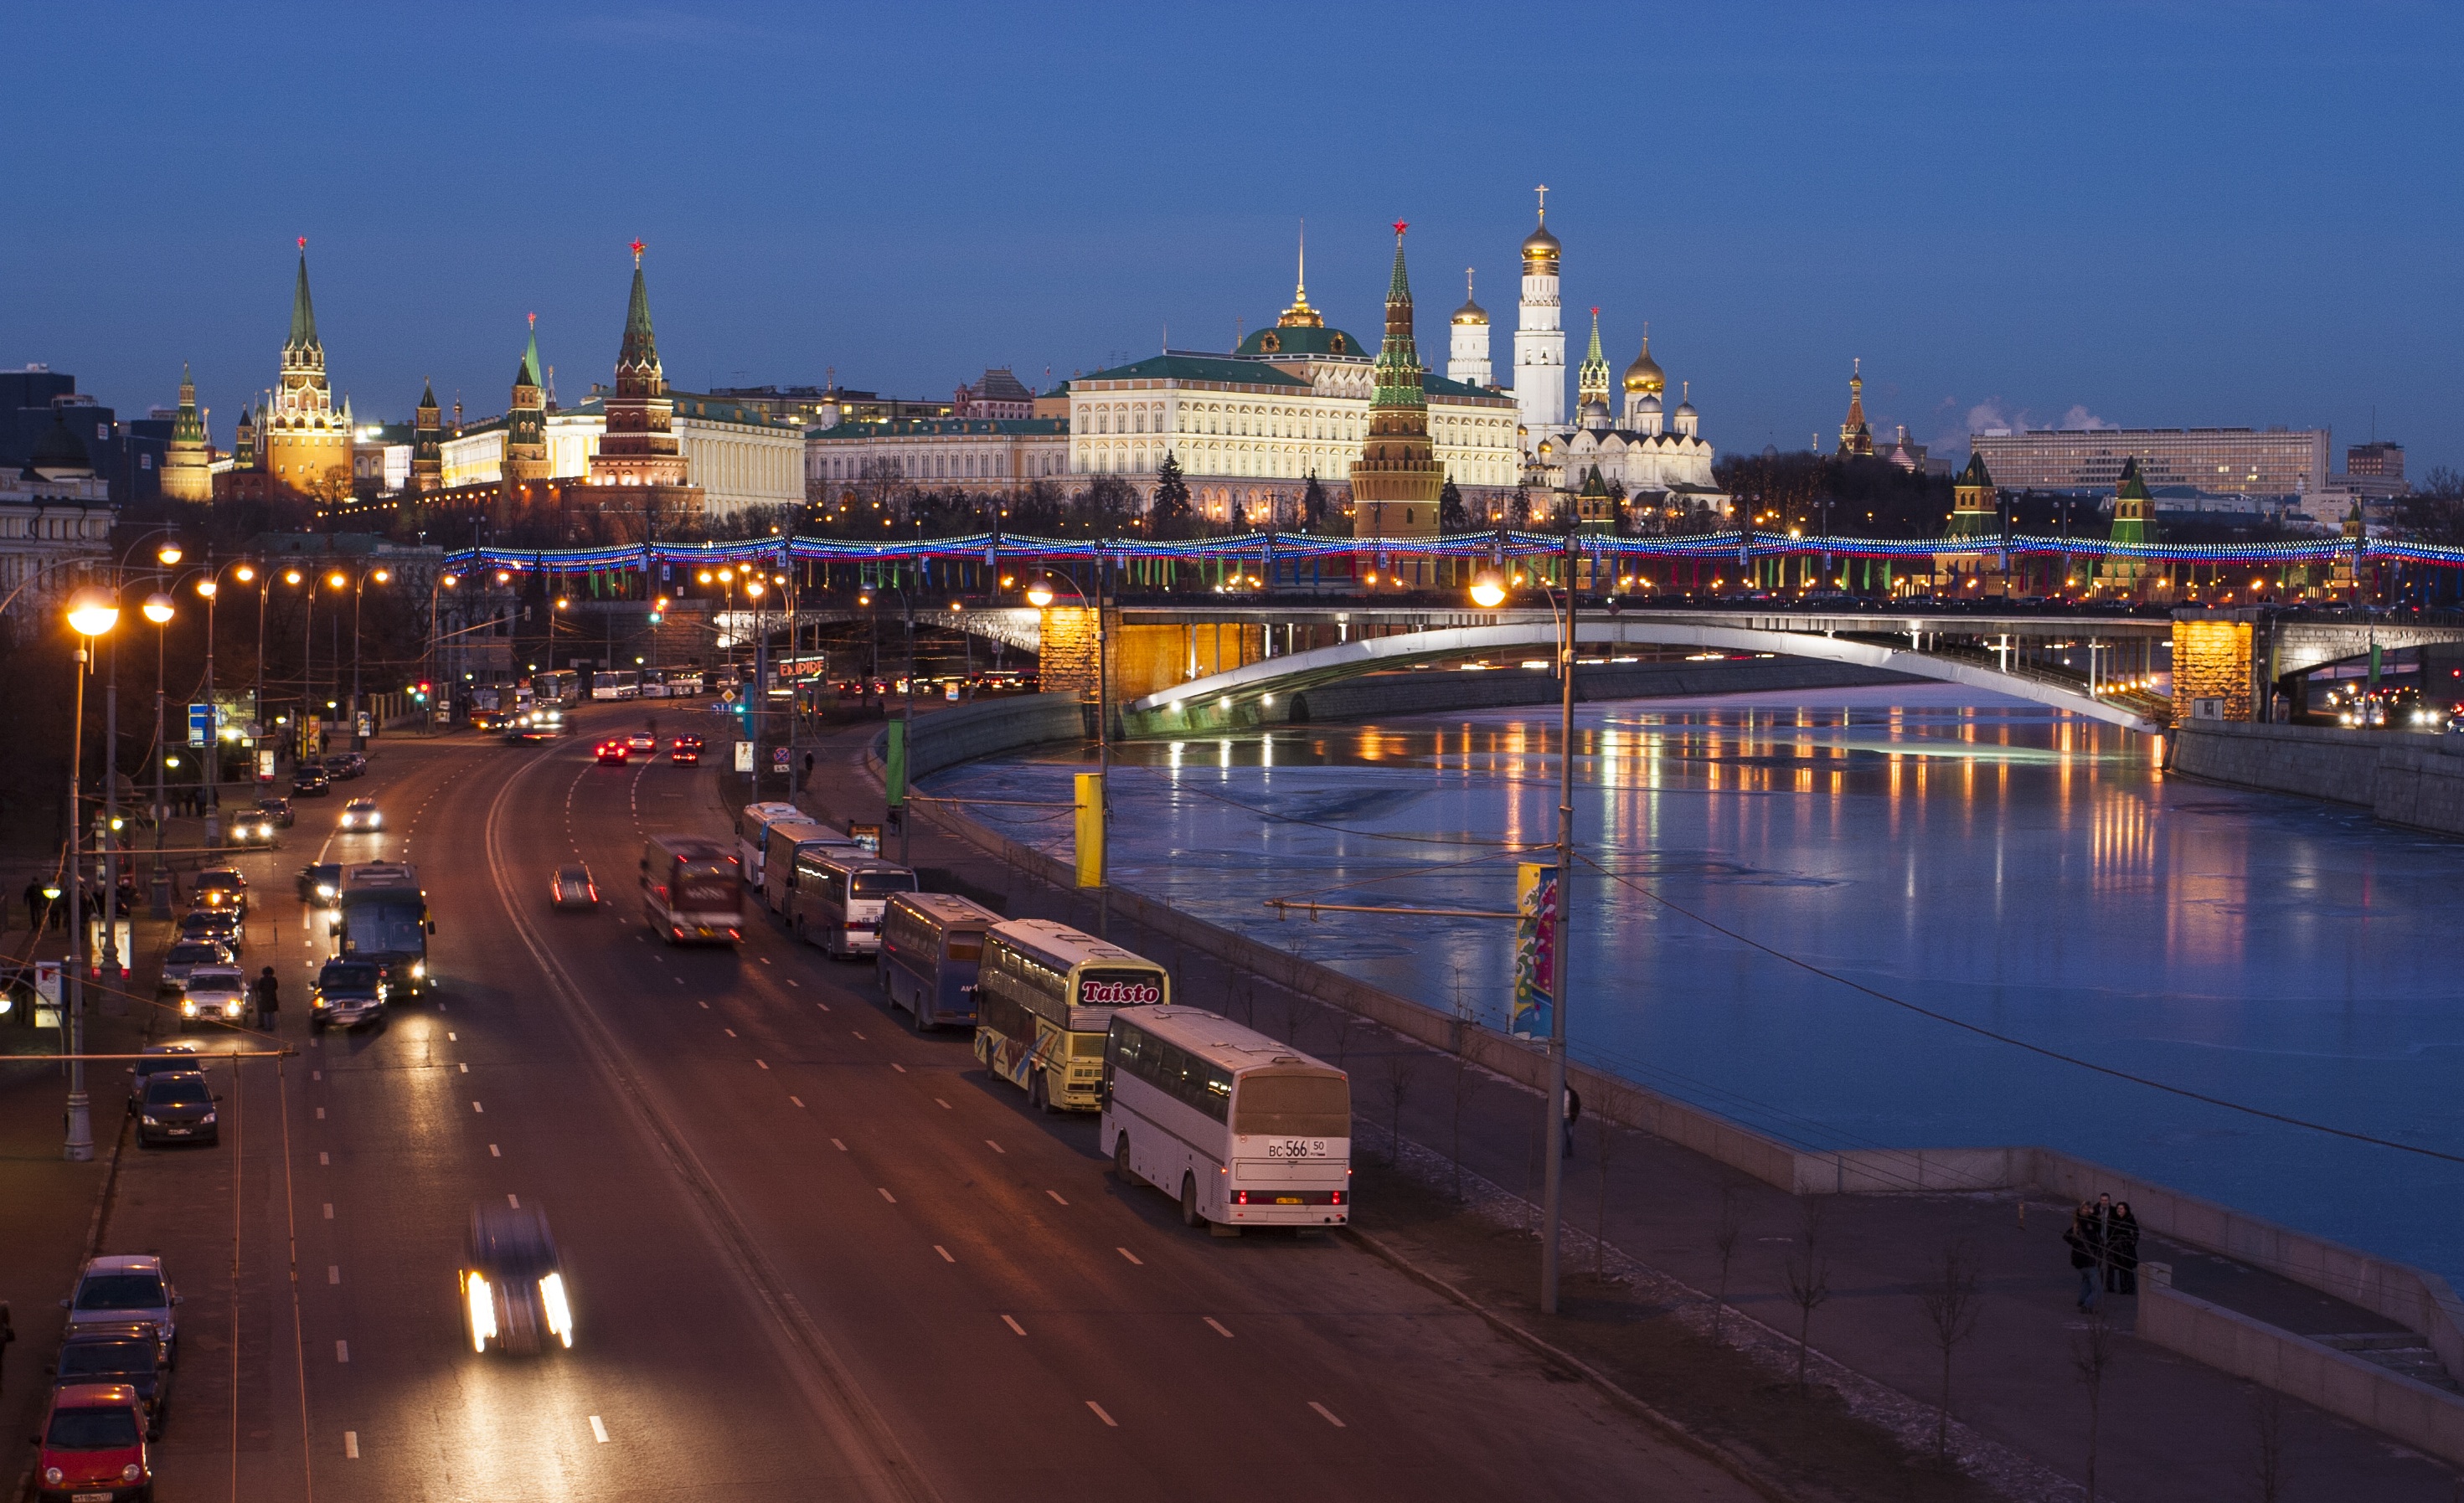
bridge, skyline, night, town, city, river, cityscape, downtown, dusk, evening, reflection, waterway, night city, moscow, russia, quay, the kremlin, night lights, the moscow river, urban area, human settlement